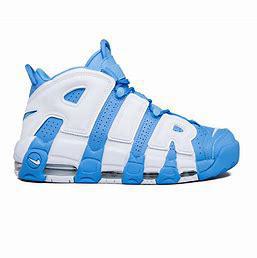
Brand: Nike
Model: Air More Uptempo 96